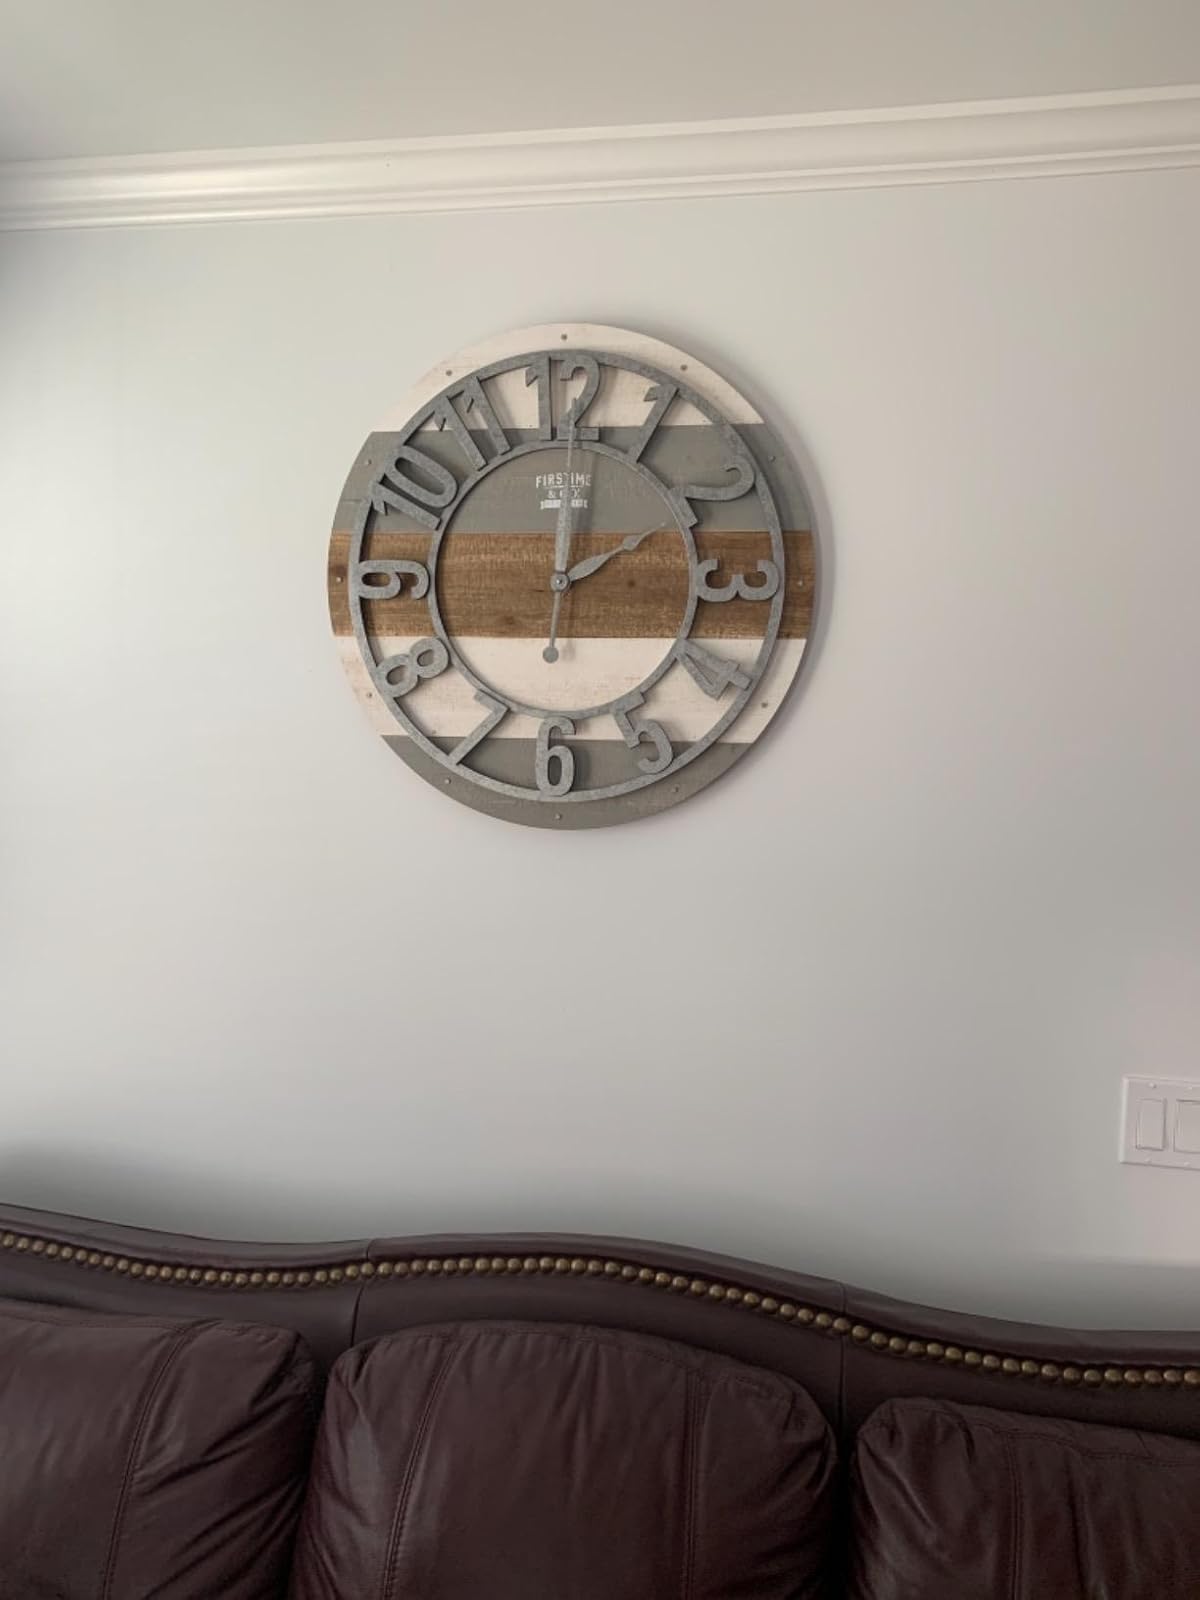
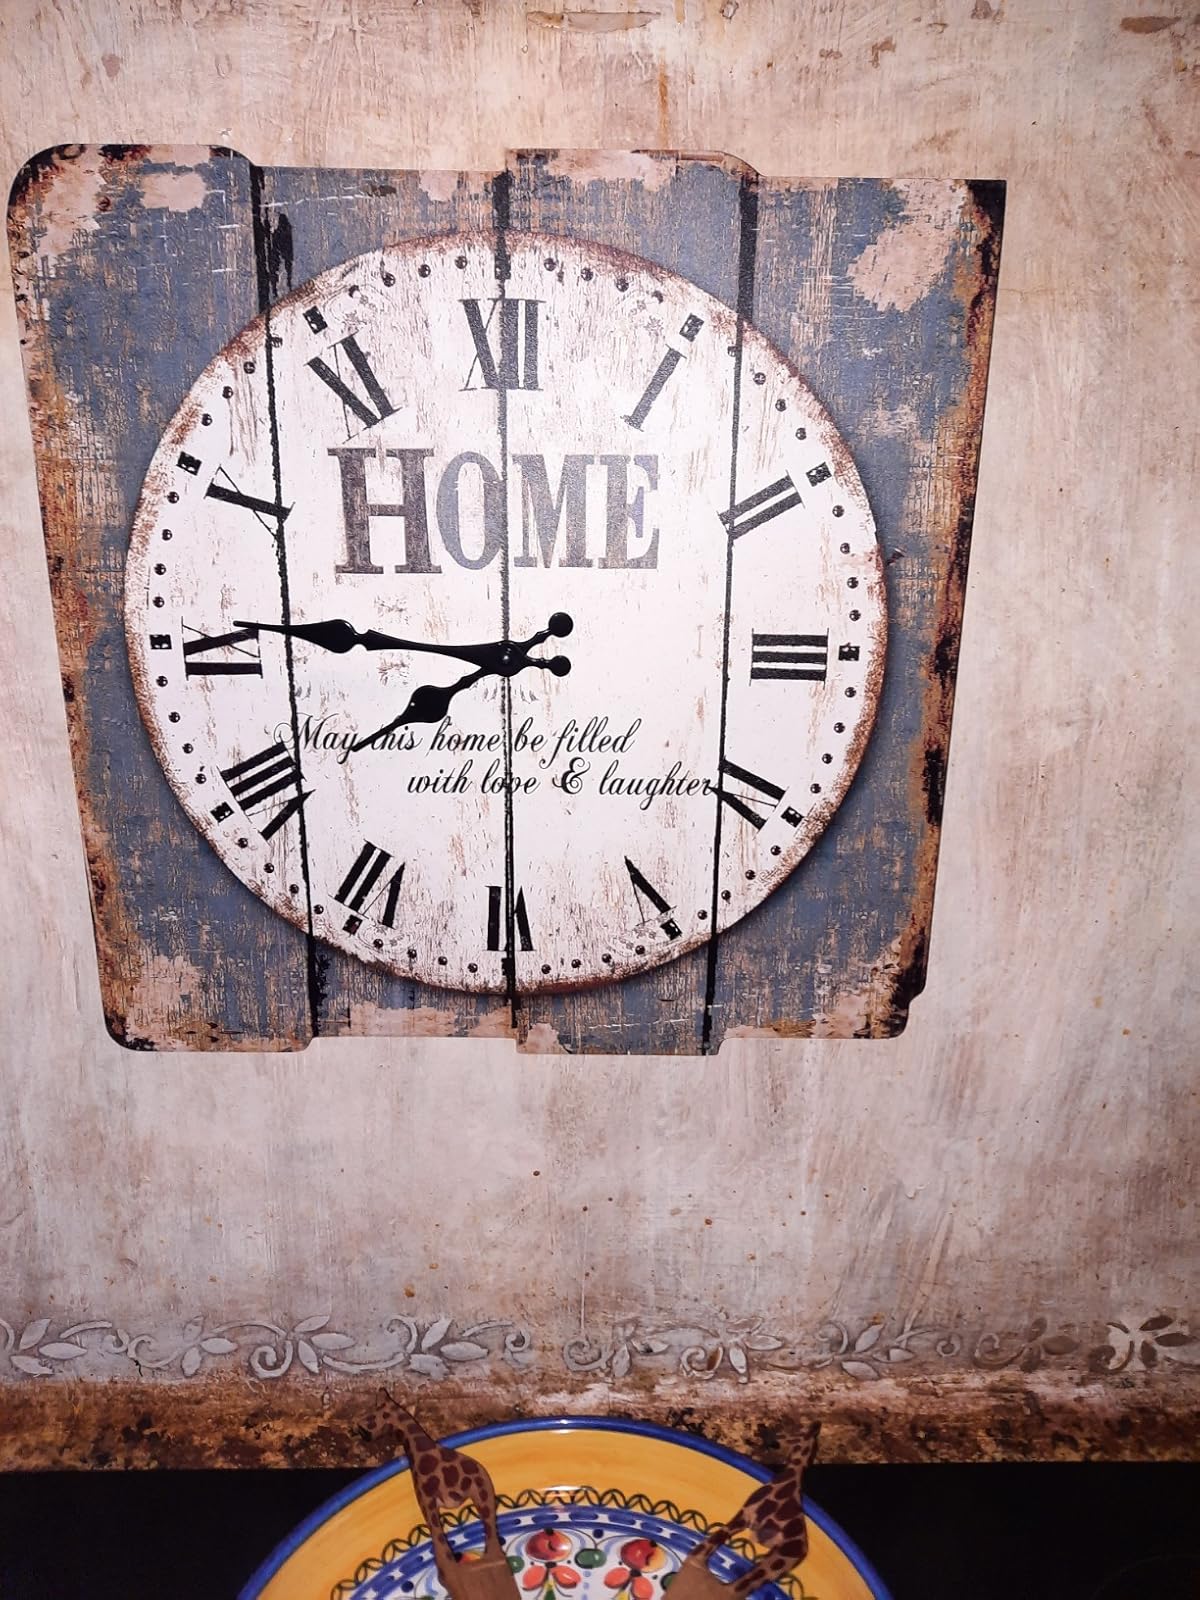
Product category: clock
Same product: no